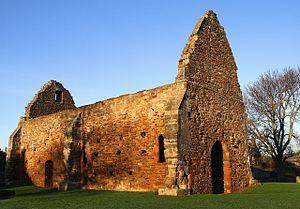
L'Abbaye Sancta Maria de Nunraw est un monastère cistercien à Nunraw. Ceci est le premier et l'unique monastère cistercien, fondé en Écosse depuis la Réforme en 1560, et l'un des trois monastères cisterciens actuellement actifs au Royaume-Uni.